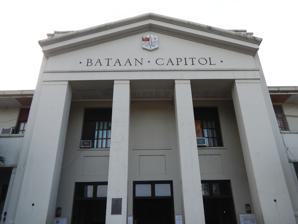
Building: Bataan Provincial Building
Country: Philippines
Year built: 1794
Government building in Bataan, Philippines Bataan Provincial Building Facade of Bataan Provincial Capitol in 2013 Alternative names Bataan Provincial Capitol General information Location Balanga , Bataan , Philippines Coordinates 14°40′33″N 120°31′46″E / 14.67583°N 120.52944°E / 14.67583; 120.52944 Completed 1950 The Bataan Provincial Building , Bataan Provincial Capitol , or The Bunker is the seat of the provincial government of Bataan in the Philippines . The first provincial building was built in 1794, and later damaged by earthquakes in the mid-1800s. The building served as the office of the Bataan revolutionary government from 1898 to 1900, and as a school from 1903 to 1906. The provincial capitol was damaged during the World War II , and later rebuilt in 1950. Present situation In 2019, an extension of the provincial capitol known as "The Bunker" was built and completed adjacent to the older building. Since then, the older building has only served as entryway, and has been empty as offices were transferred to the newer section. In 2020, during the COVID-19 pandemic, the older building was converted as extension of the Bataan General Hospital and Medical Center to accommodate hospital patients. Historical markers In 1939, the Philippines Historical Committee (PHC) installed a historical marker on the site. In 1952, in the grounds of the building, PHC installed a marker to commemorate the Fall of Bataan , a battle during World War II. PHC became National Historical Commission and later renamed to National Historical Institute in 1972. In 2007, the institute again installed in the grounds a marker for Tomas del Rosario , who served as the first governor of the province. Gallery Stairs Marker Office Building in 2022 References ^ a b "The Provincial Government Building of Bataan | Registry" . ^ a b G, Jose Mari M. (2015-02-27). " "Iconic capitol building stays", Gov. Abet - 1Bataan" . ^ Viray, Raffy. "Duterte unveils P1.3-billion Bataan capitol building" . Philstar.com . ^ a b Refraccion, Greg (2020-06-17). "Old Bataan capitol now hospital annex for non-COVID patients" . INQUIRER.net . ^ "The Fall of Bataan 9 April 1942 | Registry" . ^ Manipon, Roel Hoang (2023-11-12). "NHCP celebrates 90 years, gears up for centennial" . Daily Tribune Lifestyle . ^ "Tomas Guillermo T. Del Rosario | Registry" . External links Media related to Old Bataan Capitol at Wikimedia Commons